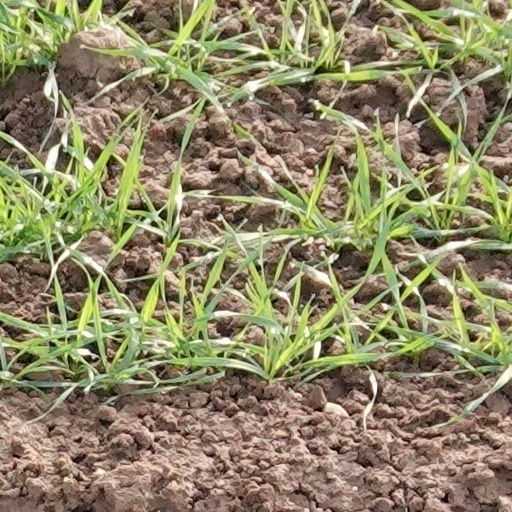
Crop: wheat